Mark Ordesky

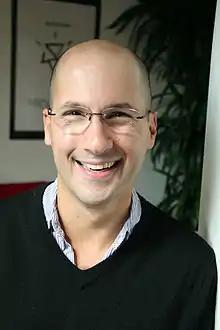
Ordesky in 2009

Mark Lowell Ordesky (born April 22, 1963) is an American film producer, television producer and studio executive. He is best known for executive producing the Oscar winning "The Lord of the Rings" film trilogy.